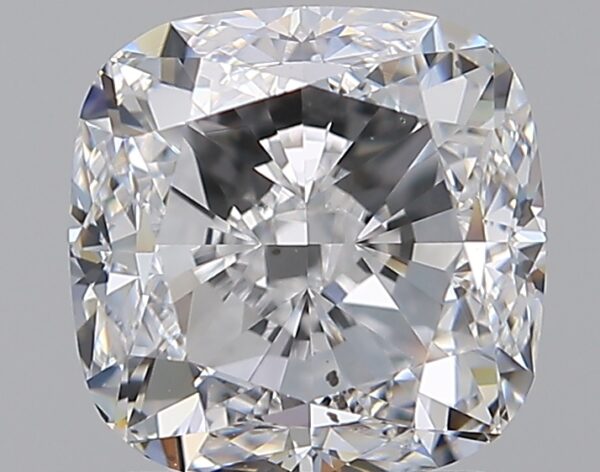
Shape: cushion
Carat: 2.01
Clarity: SI1
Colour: D
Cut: VG
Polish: EX
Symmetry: EX
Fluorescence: N
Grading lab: GIA
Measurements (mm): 6.83 x 6.81 x 4.78